Sewing needle

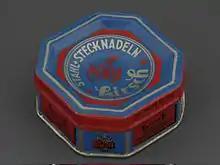
Metal container for pins from the second half of the 20th century. From the Museo del Objeto del Objeto collection

The next major break-through in needle-making was the arrival of high-quality steel-making technology from China in the tenth century, principally in Spain in the form of the Catalan furnace, which soon extended to produce reasonably high quality steel in significant volumes. This technology later extended to Germany and France, although not significantly in England. England began creating needles in 1639 at Redditch, creating the drawn-wire technique still in common use today. About 1655, needle manufacturers were sufficiently independent to establish a Guild of Needlemakers in London, although Redditch remained the principal place of manufacture. In Japan, Hari-Kuyo, the Festival of Broken Needles, dates back to the 1600s.